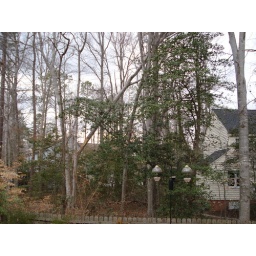
If a tree fell in the forest ...